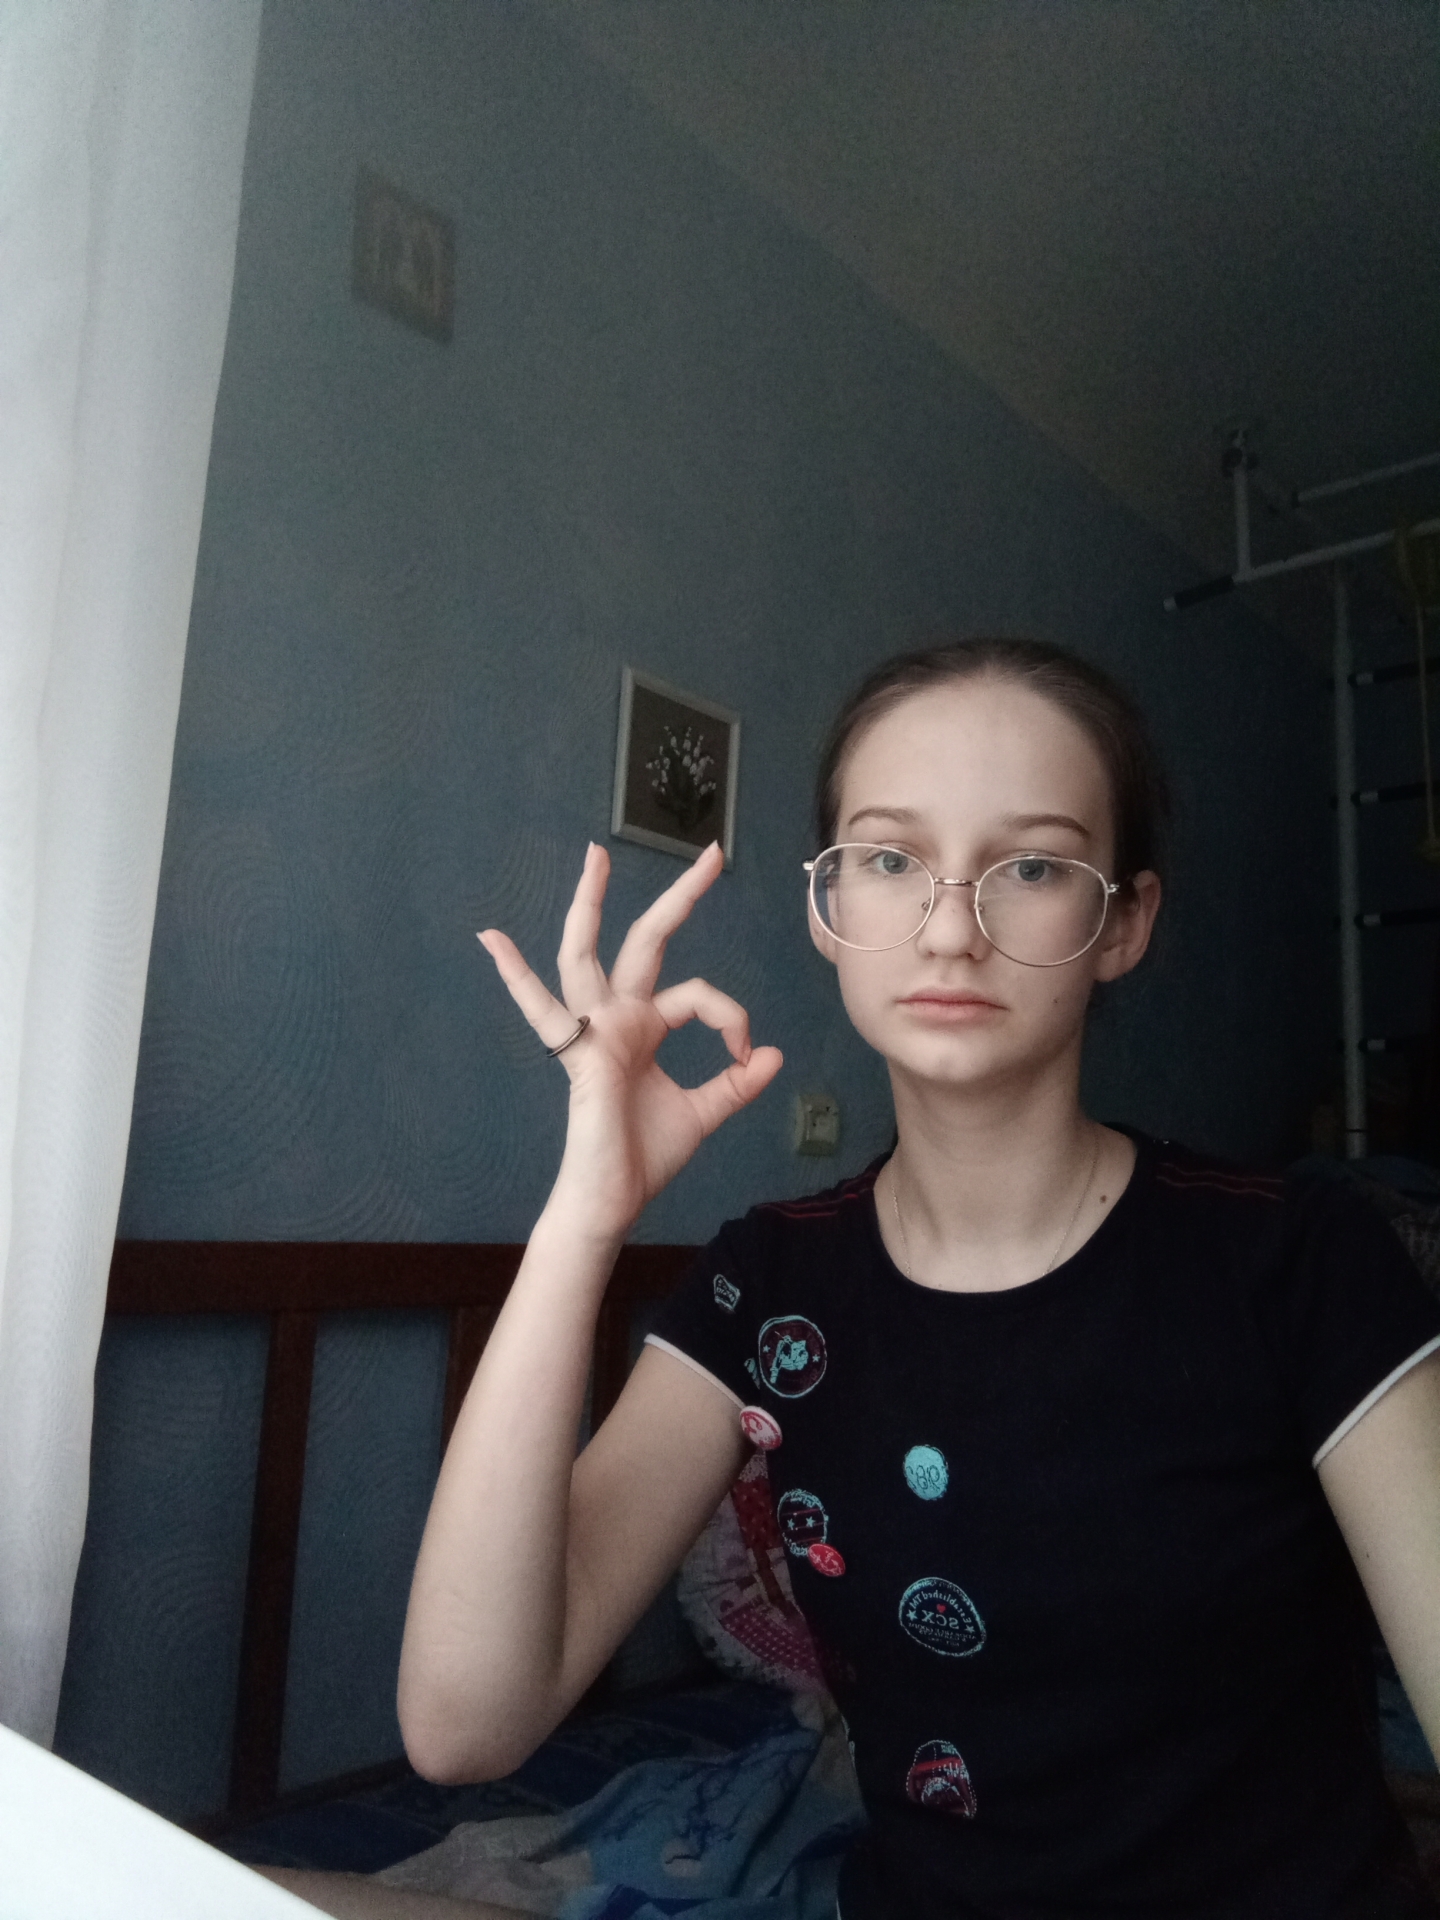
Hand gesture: ok